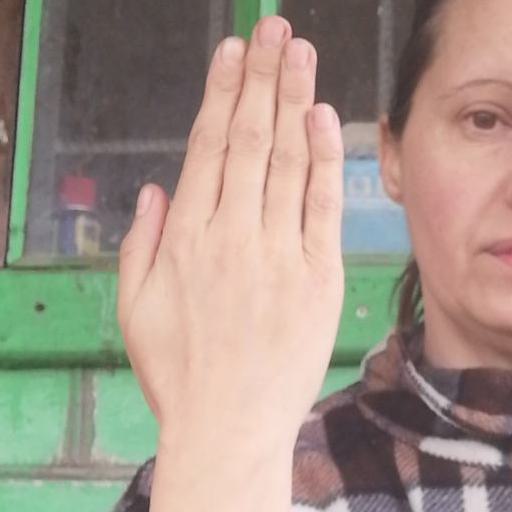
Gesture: stop_inverted